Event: Nepal Earthquake
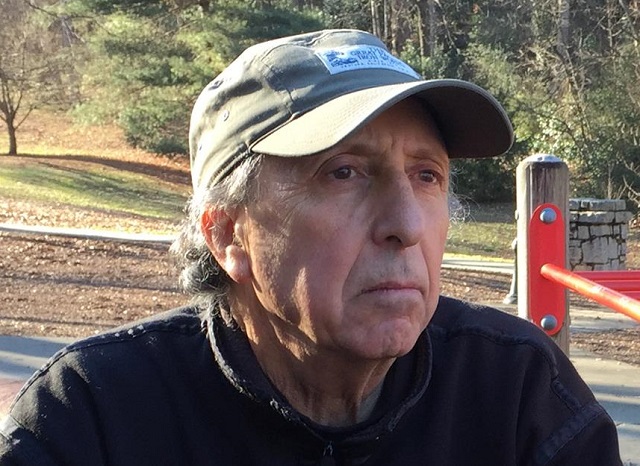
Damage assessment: no_damage